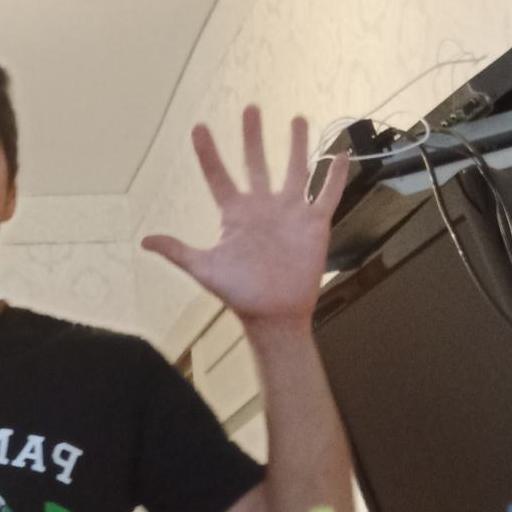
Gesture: palm